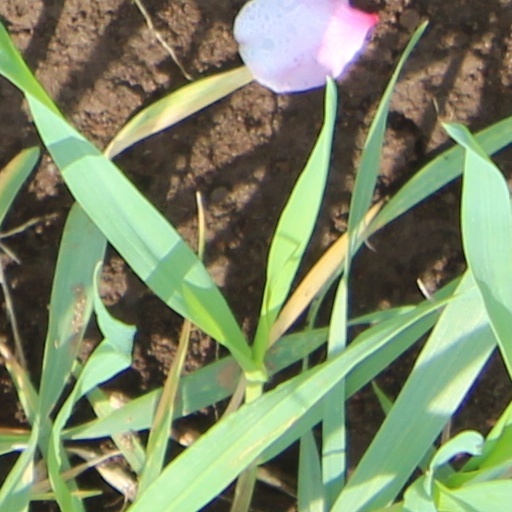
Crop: wheat